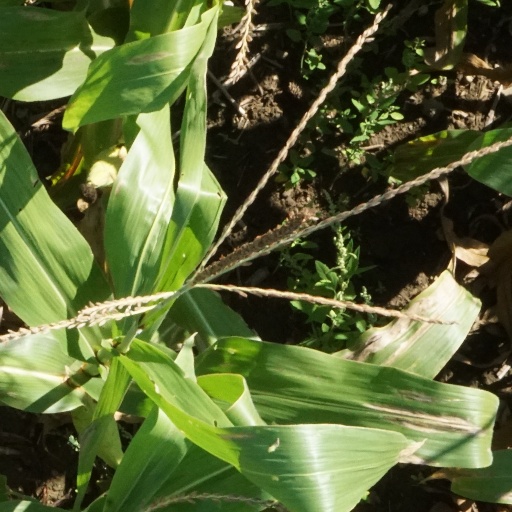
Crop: maize; corn